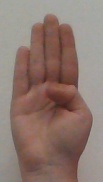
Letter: kaaf